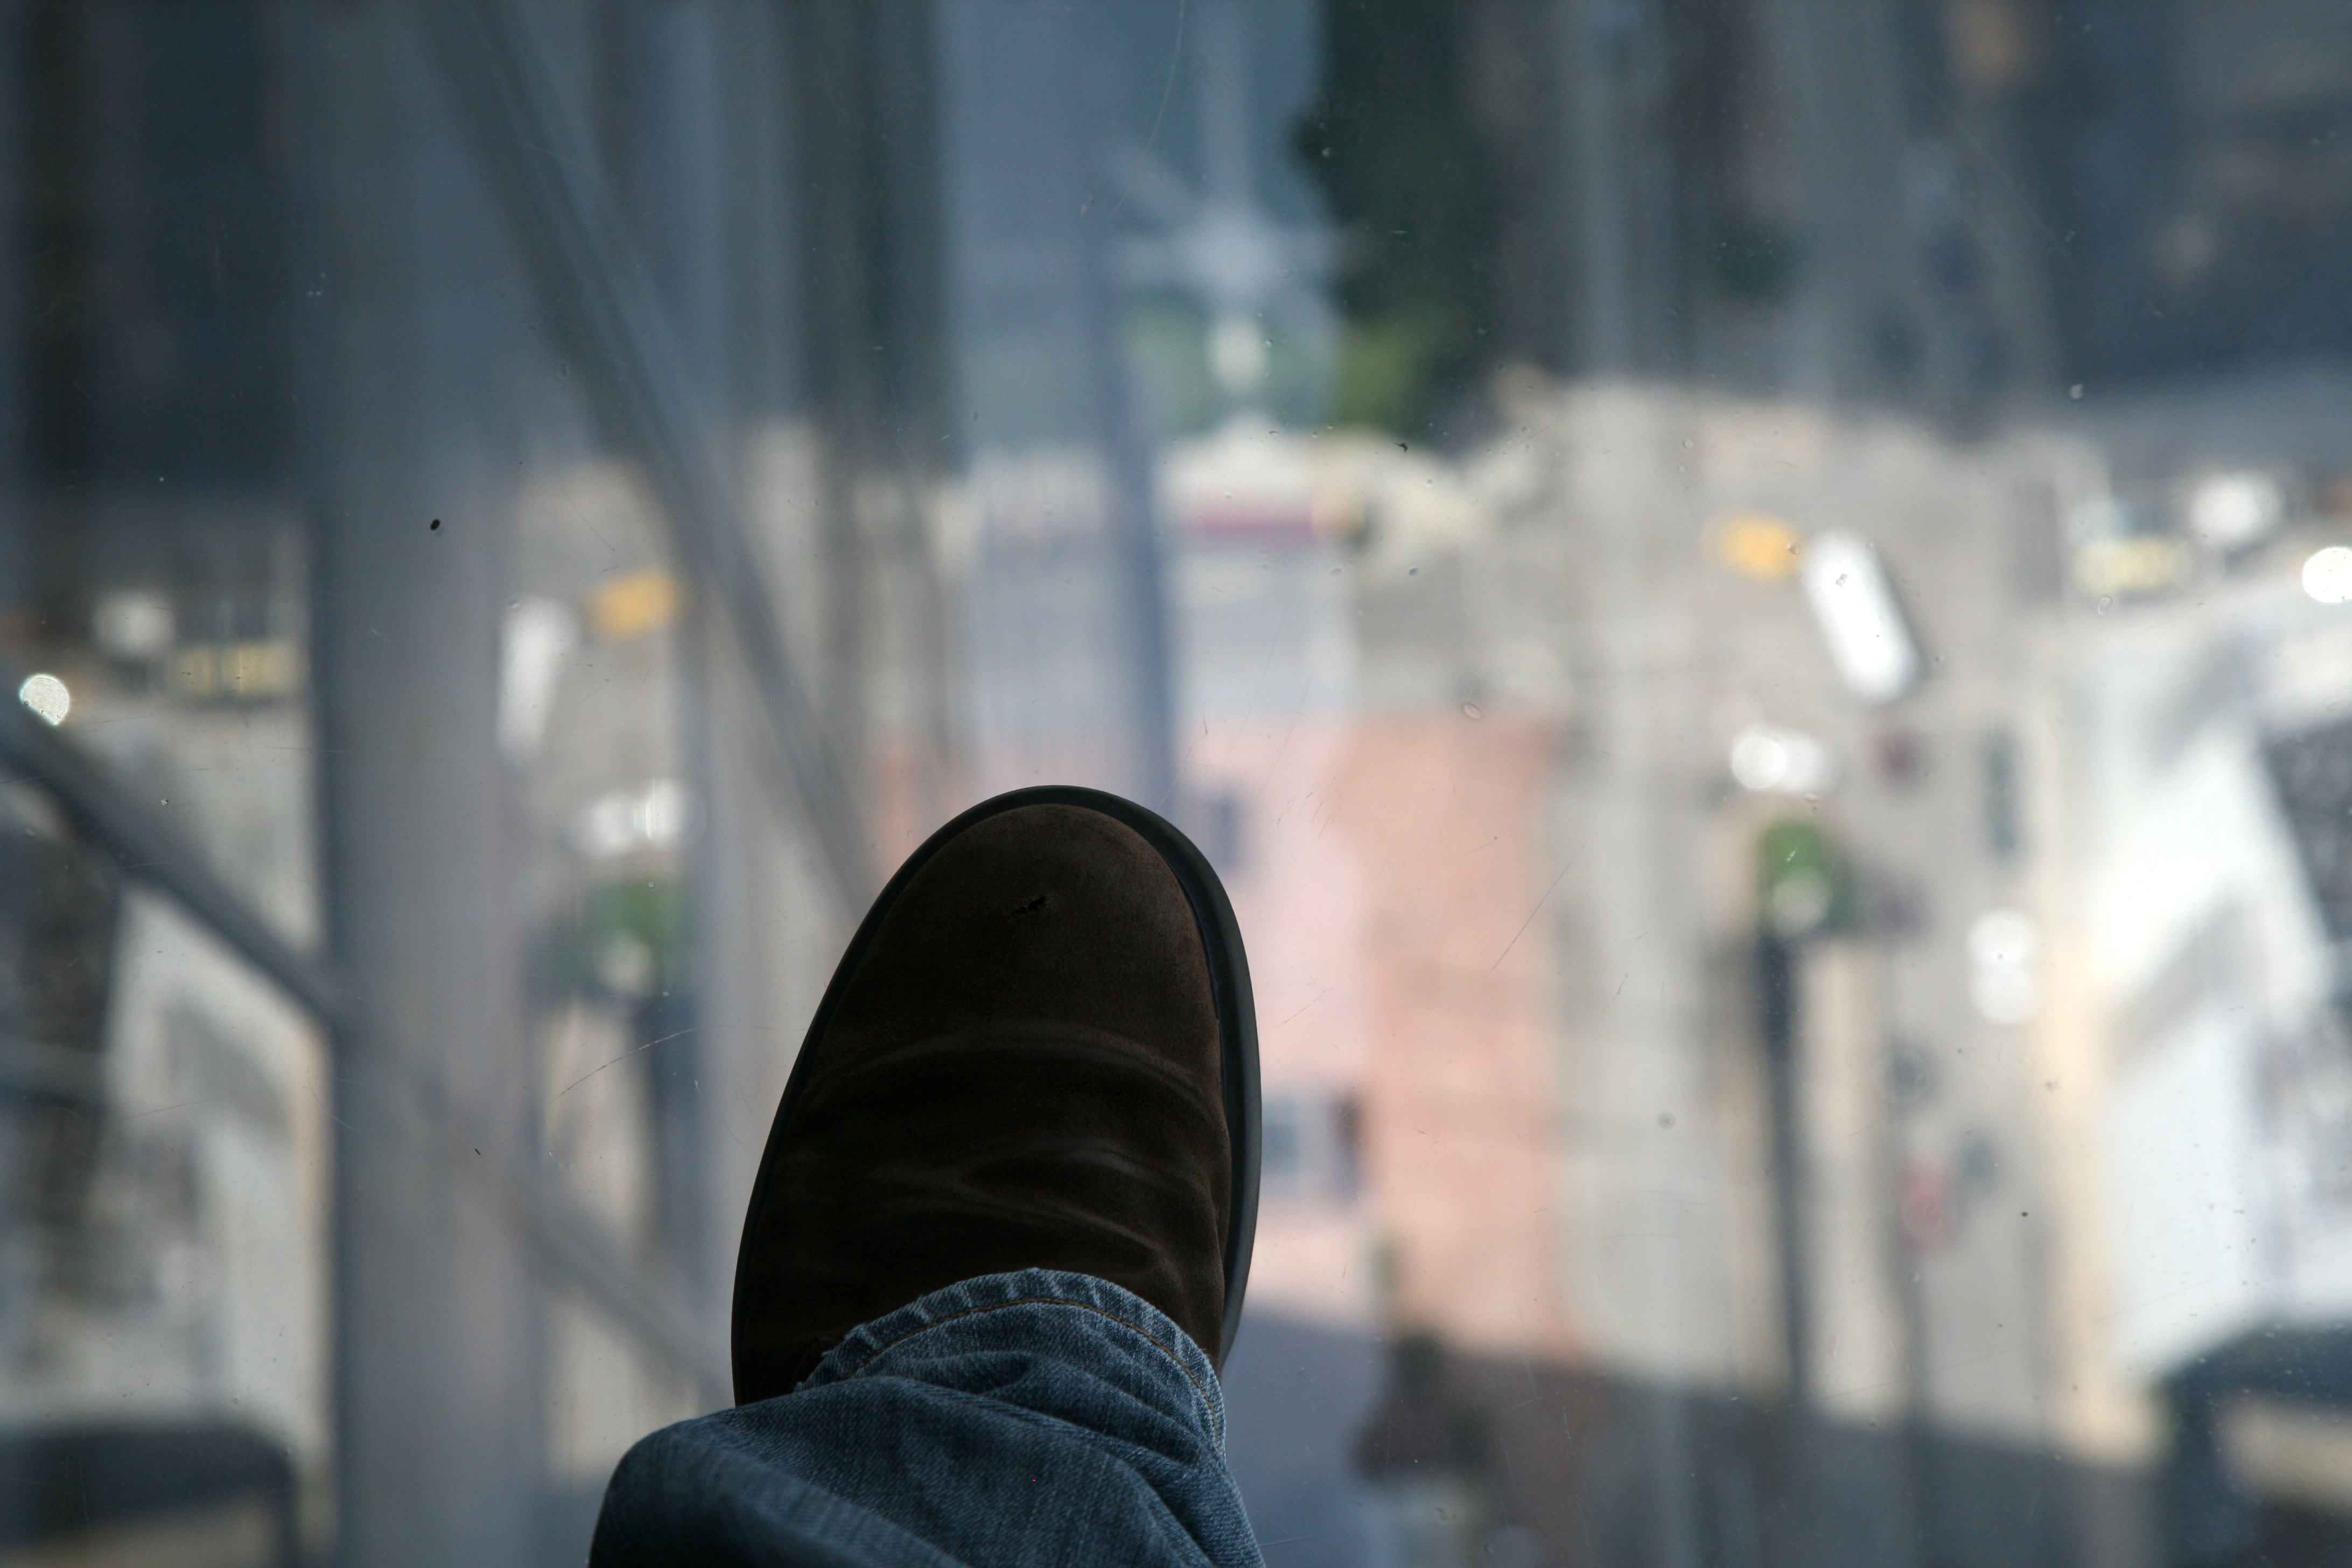
architecture, road, street, building, skyscraper, downtown, color, chicago, buildings, overview, photograph, 5d, loop, willistower, theloop, searstower, iconicchicago